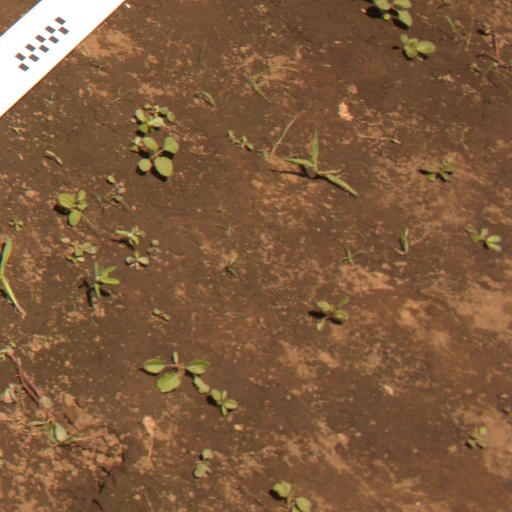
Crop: soybean